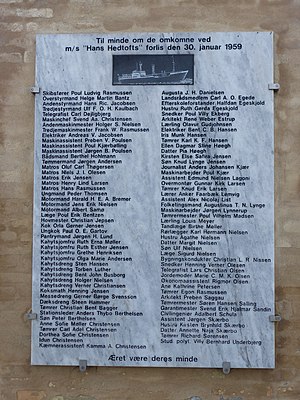
M/S Hans Hedtoft / Forliset
Mindeplade ved Nordatlantens brygge i København.
Mindetavle ""Til minde om de omkomne ved m/s Hans Hedtoft forlis 30. januar 1959, Nordatlantens brygge, ved bygningen Strandgade 93, Christianshavn, Koebenhavn
M/S Hans Hedtoft var et dansk motorskib, der d. 30. januar 1959 på sin hjemrejse fra Grønland ramte et isbjerg og sank. Det var opkaldt efter den tidligere statsminister Hans Hedtoft.